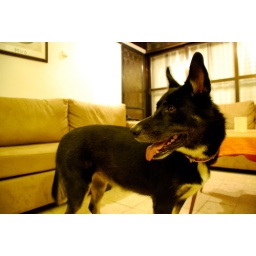
Big black dog in my living room!